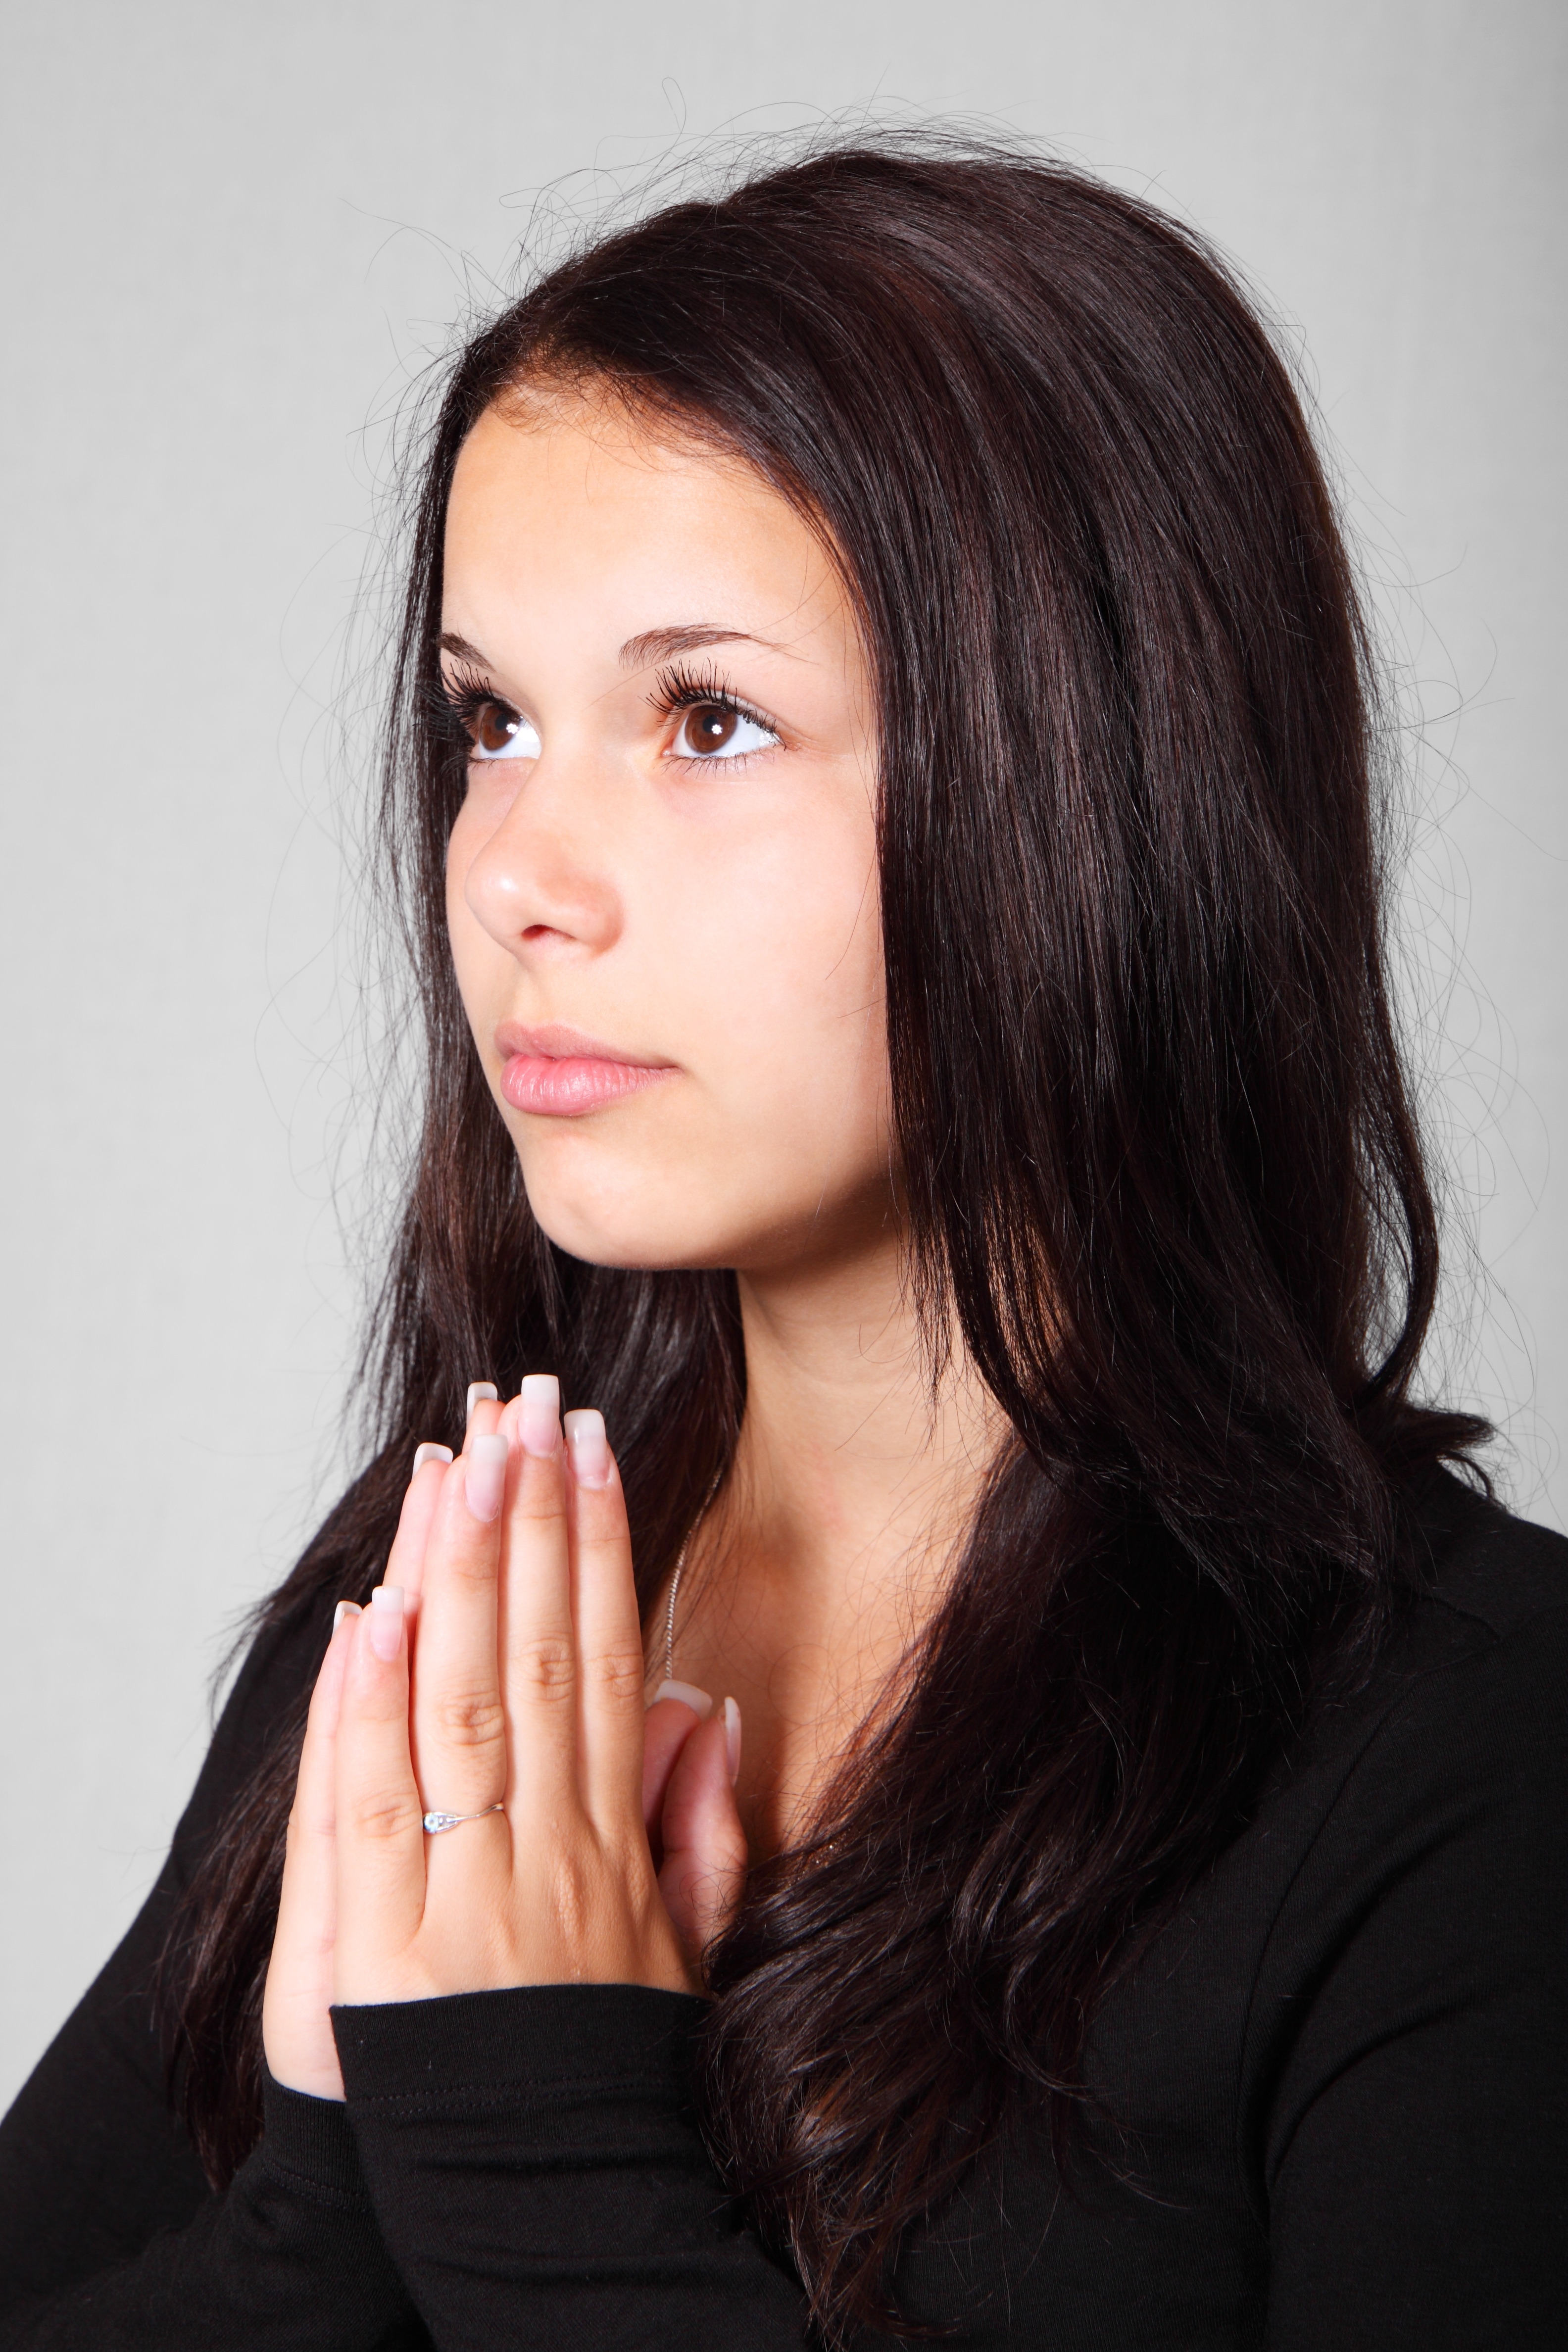
hand, person, people, girl, woman, hair, photography, looking, female, leg, singer, portrait, model, young, fashion, black, lady, facial expression, lip, hairstyle, praying, pray, long hair, close up, human body, black hair, face, religious, nose, eyes, hands, eye, head, skin, beauty, prayer, pretty, organ, teen, photo shoot, brown hair, portrait photography, art model